Buddy's Song (film)

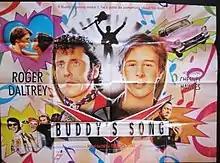
Theatrical release poster

Buddy's Song is a 1991 British comedy-drama film starring Chesney Hawkes, Roger Daltrey, Sharon Duce and Michael Elphick, based on the 1987 novel of the same name by Nigel Hinton. The film follows a teenage boy, Buddy Clark (Hawkes), who is determined to make it as a pop star, aided by his father Terry (Daltrey). He struggles with young love, estranged parents and the problems associated with making it in the music business.